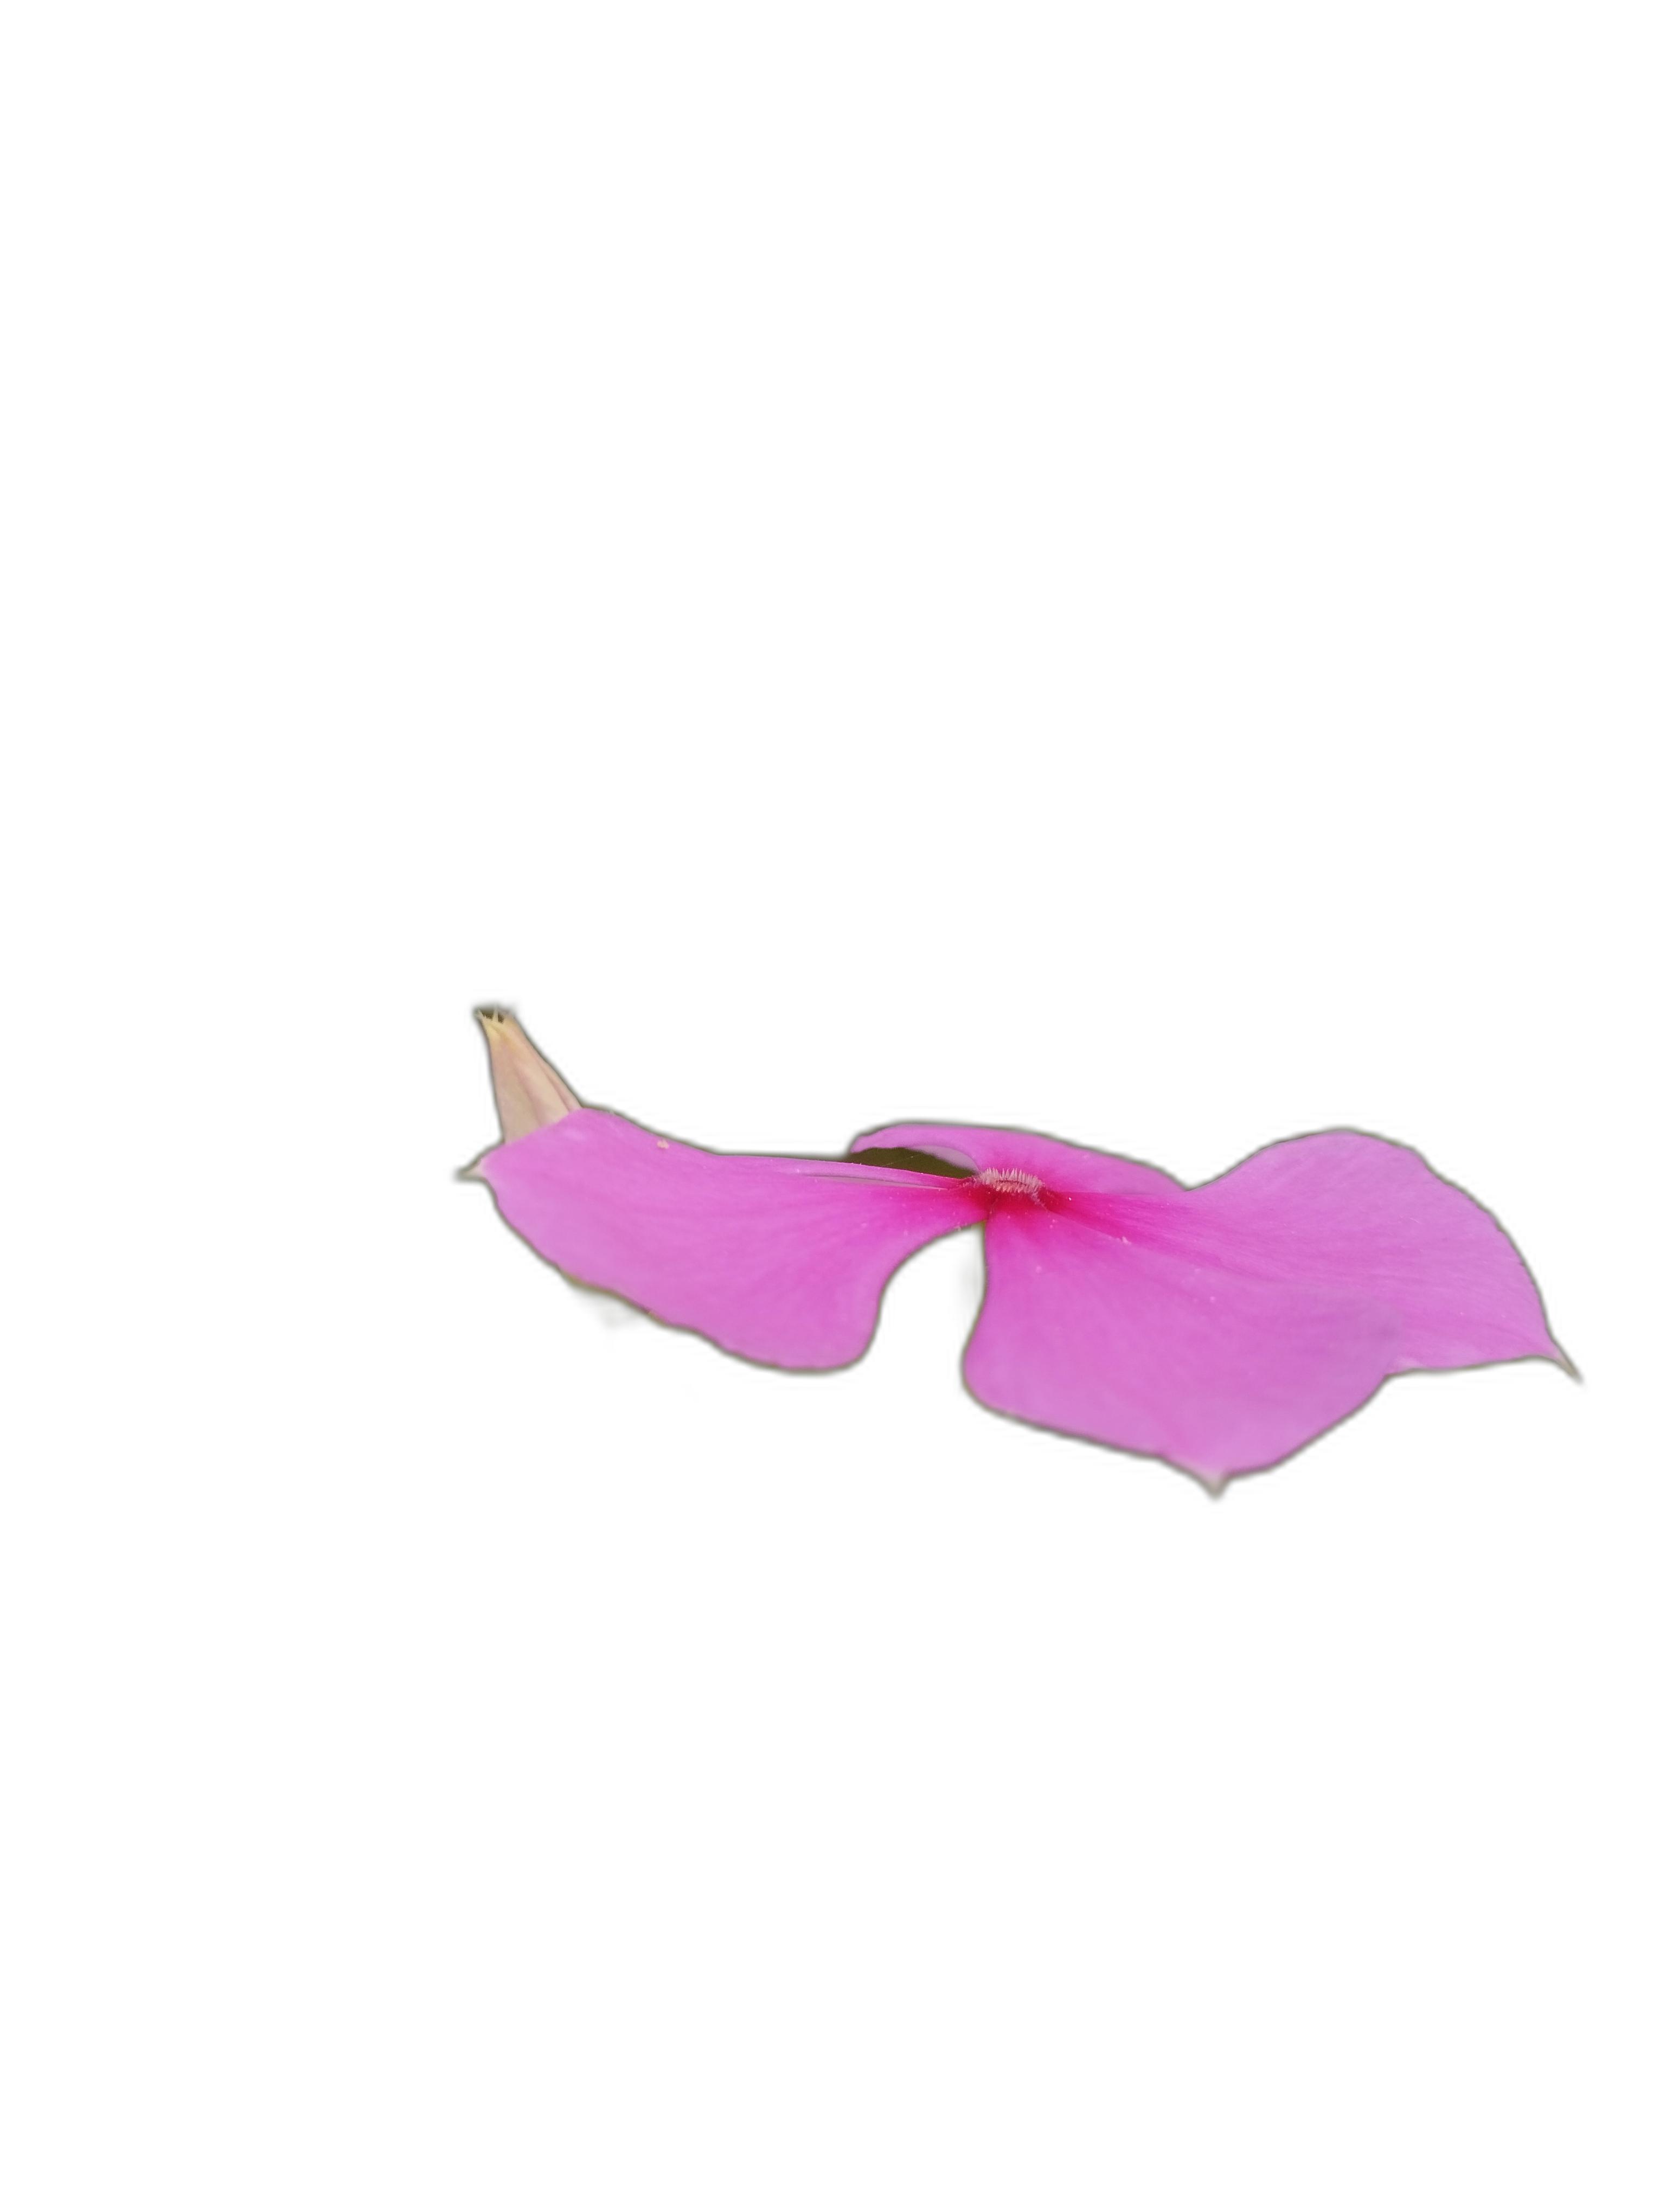
Label: Madagascar periwinkle